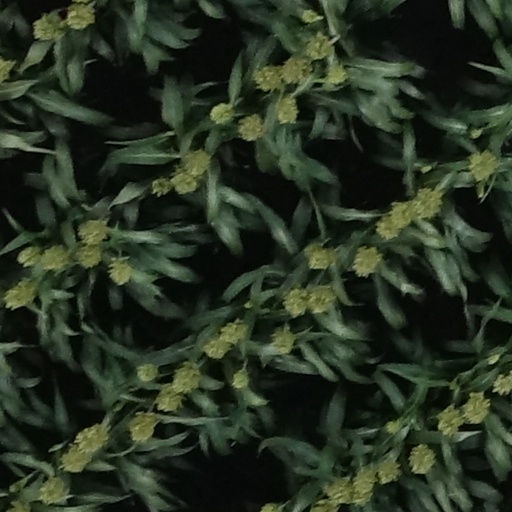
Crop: sorghum